Ana Ivanovic

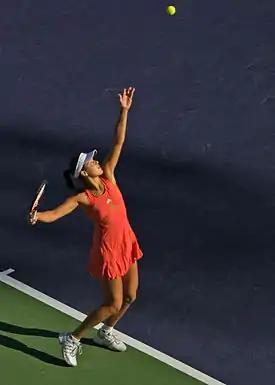
Ivanovic serving at Indian Wells, 2008

Ivanovic began her 2015 season reaching final of the Brisbane International. She lost one set against Kaia Kanepi en route. By beating Varvara Lepchenko, Ivanovic set up a final clash against Maria Sharapova, which she lost despite taking the first set in a tiebreak. Ivanovic entered the Australian Open as the fifth seed, but lost in the opening round in three sets to qualifier Lucie Hradecká, losing for the third time to a Czech player in her last four major appearances. She later revealed that she was struggling with a toe injury during the match. At her next tournament in Dubai, she lost just three games against Sabine Lisicki in the second round, but struggles continued as she lost to Karolína Plíšková in three sets.